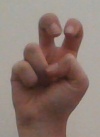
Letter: toot